Virgin Racing

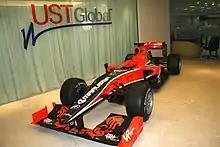
Timo Glock's VR-01 on display in partner UST Global's Trivandrum office.

Virgin purchased 20% of the team, as part of sponsorship arrangement. The official FIA entry list for 2010 announced on 30 November 2009 showed that Manor GP had been entered as Virgin Racing. The team's partners for 2010 include tyre supplier Bridgestone, IT services company UST Global, environmental technology company Carbon Green, shampoo brand Clear, information technology firm CSC, foreign exchange traders FxPro, clothing company Kappa, the Oxygen investment group and Russian sports car manufacturer Marussia. On 13 January 2010, reports emerged revealing that Virgin had paid an extra £1.5 million to Cosworth to have the CA2010 unit rebranded as a Marussia, though both Virgin Racing and Cosworth have denied the story.